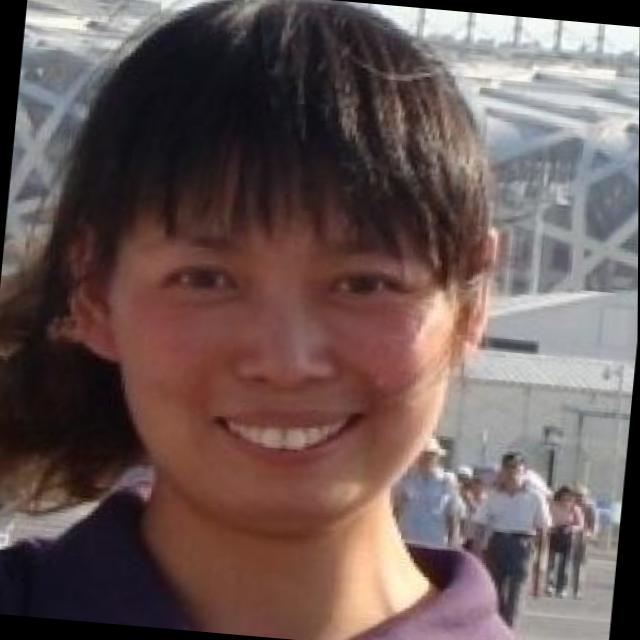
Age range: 21-44